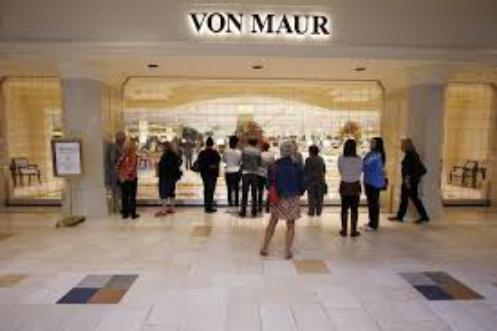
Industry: Others